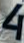
Number: 4